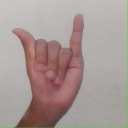
अक्षर: य